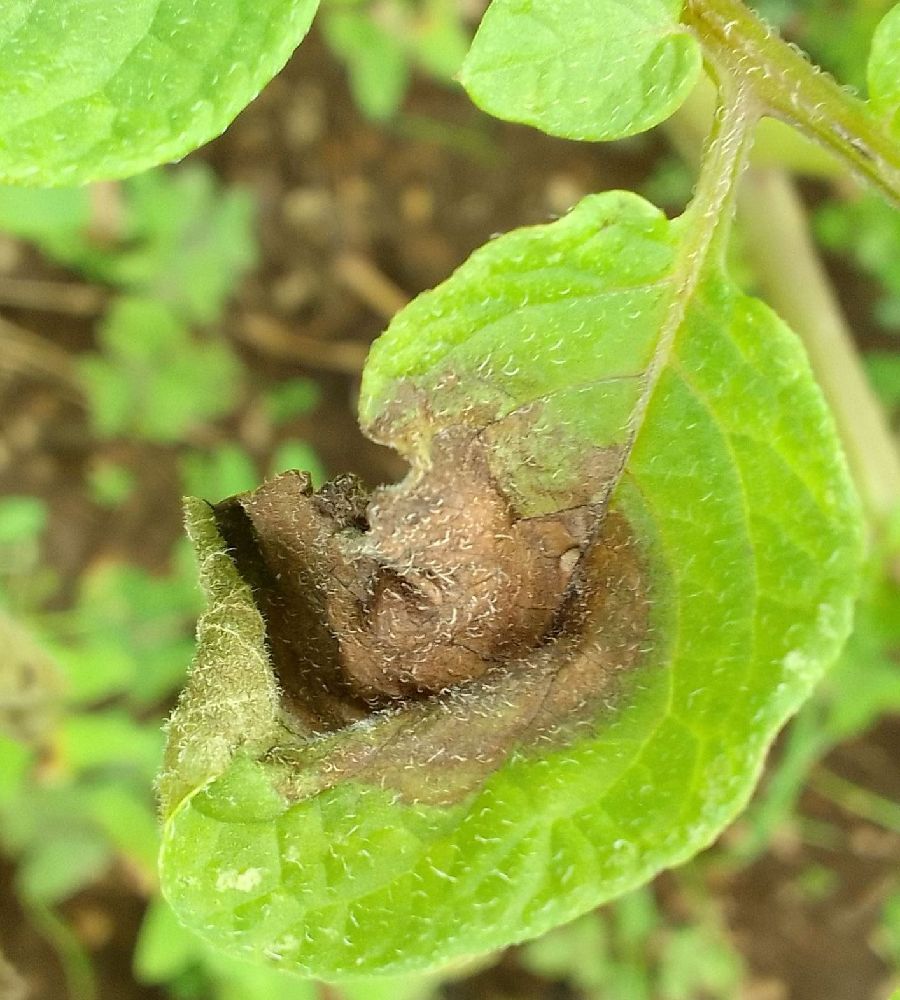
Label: Late blight